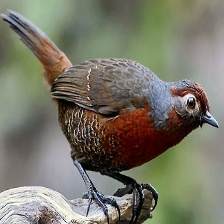
Species: BLACK THROATED HUET
Scientific name: PTEROPTOCHOS TARNII